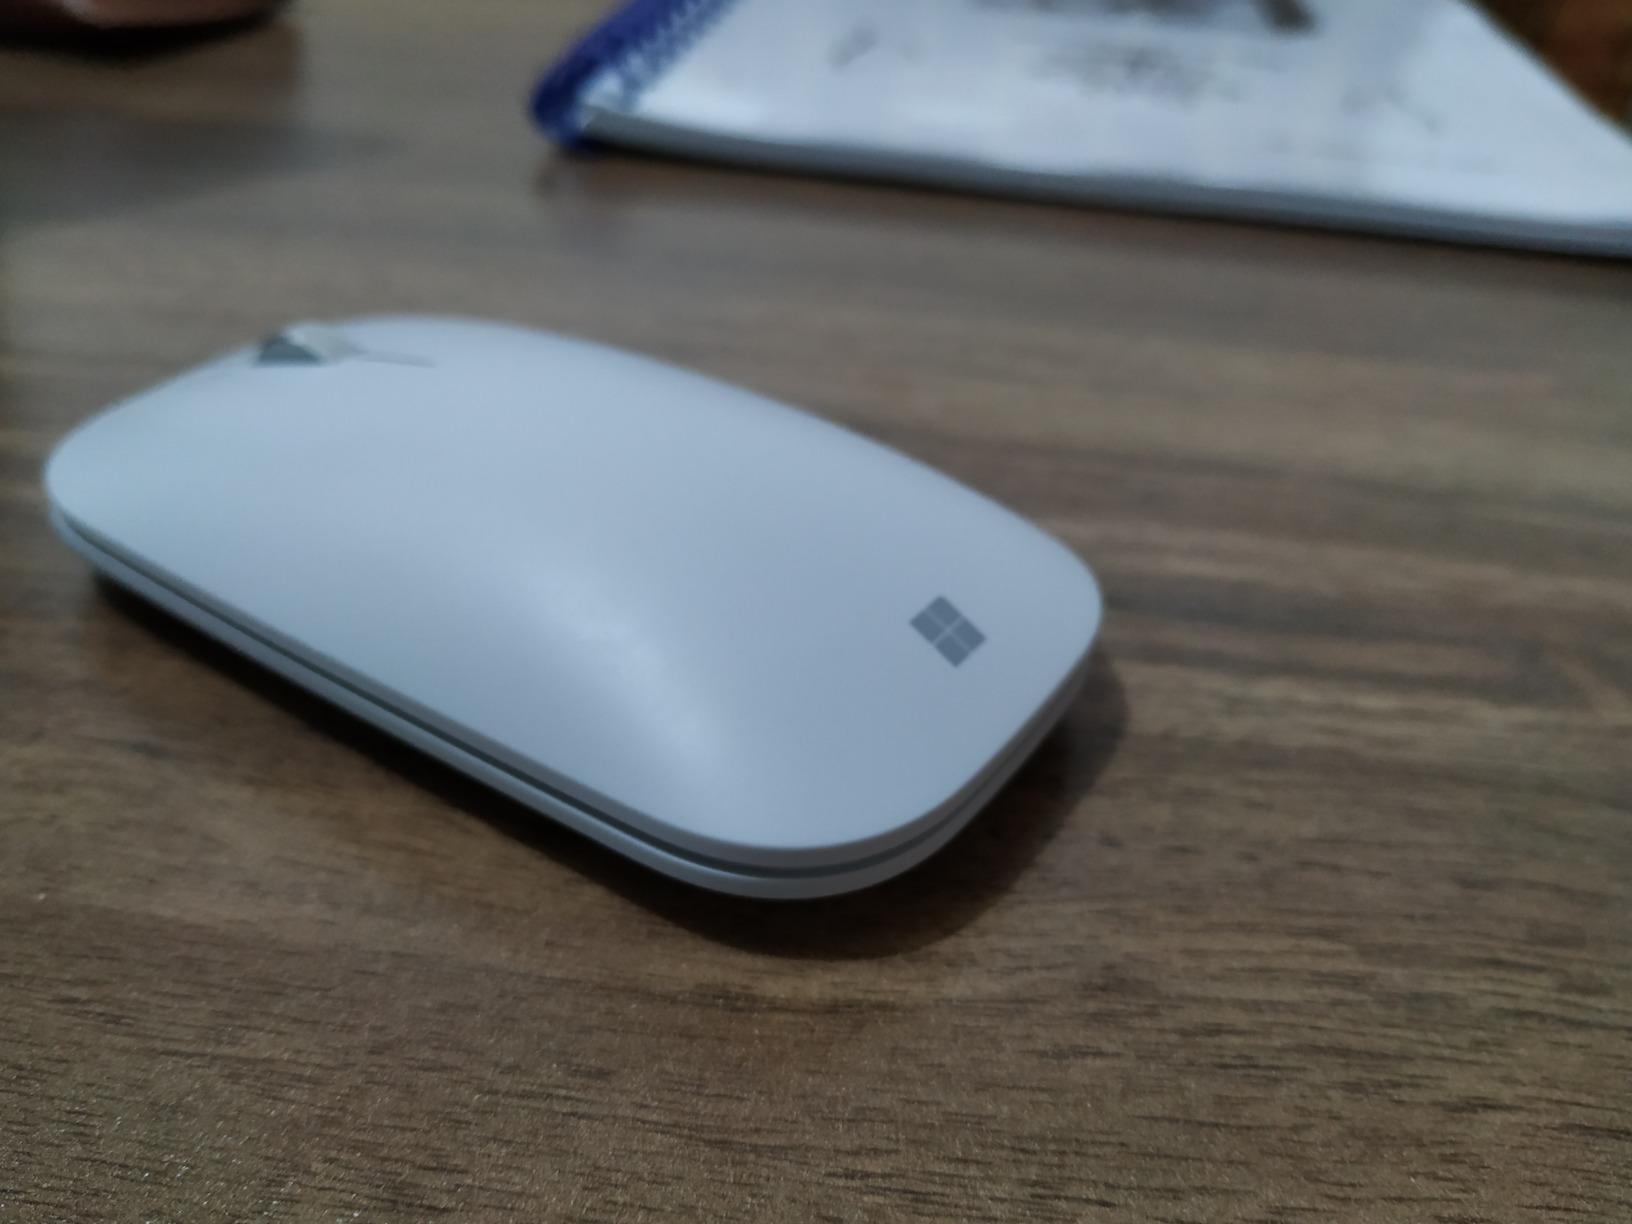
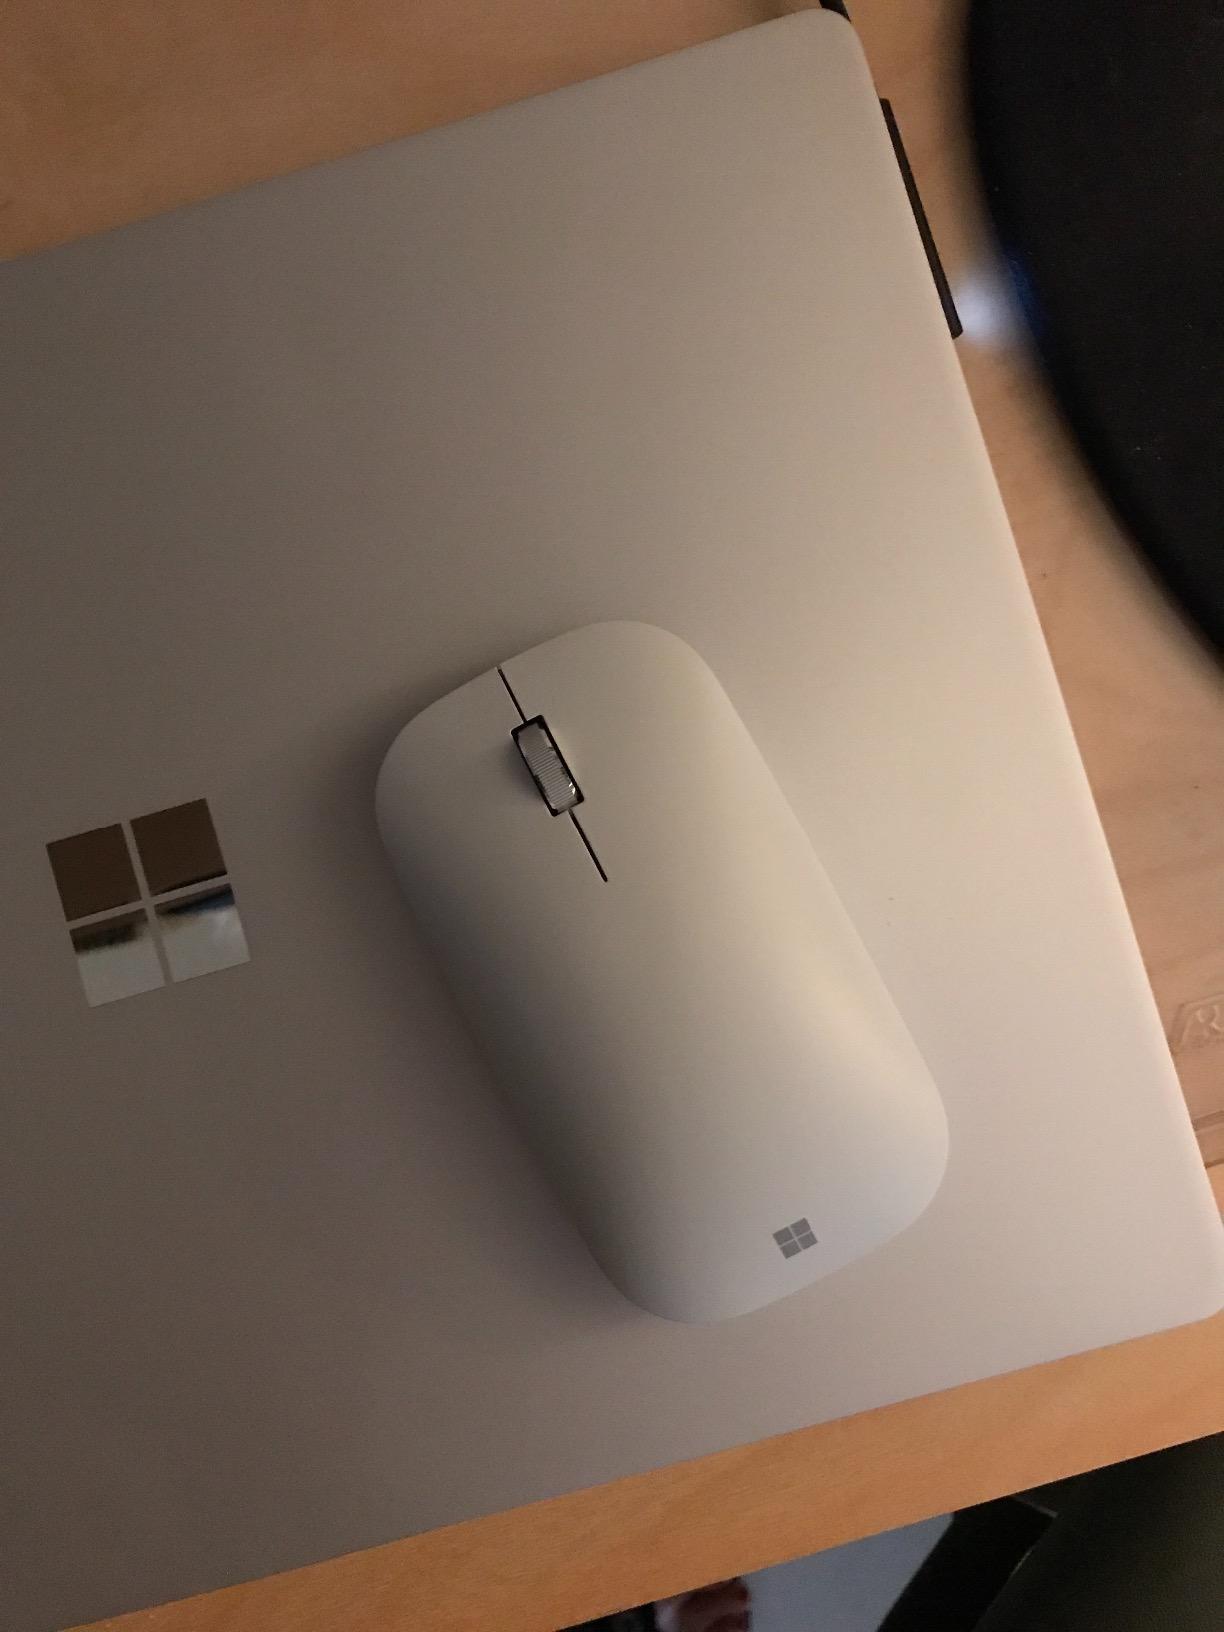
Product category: mouse
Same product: yes